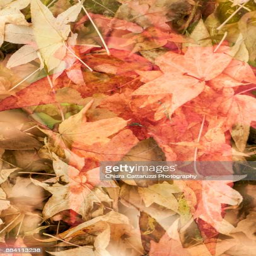
autumn leaves in a double exposure image